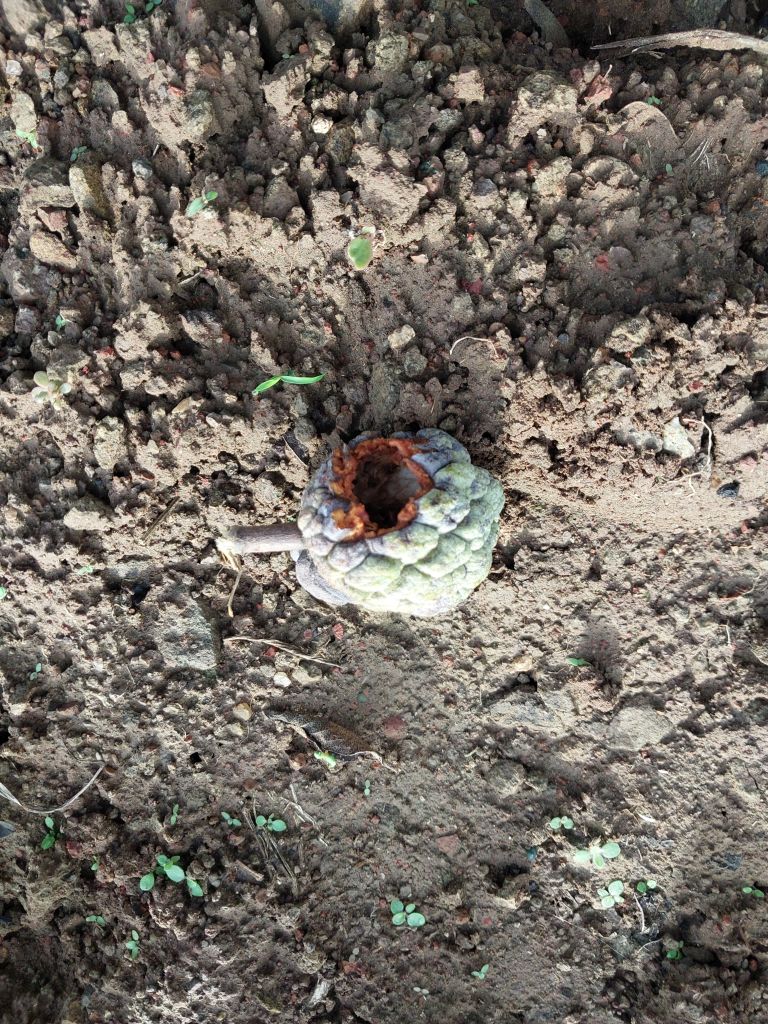
Disease label: Blank Canker